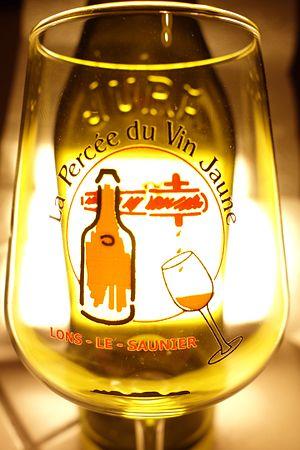
Verre de la Percée du Vin Jaune 2016 à Lons-le-Saunier devant une bouteille de vin du Jura
La Percée du vin jaune est une grande fête viticole annuelle qui a lieu chaque premier week-end de février à tour de rôle dans un village producteur de vin jaune et de vin du Jura. Elle célèbre la mise en perce, après six ans et trois mois d'élevage oxydatif en fût, et la dégustation des premiers tonneaux de vin jaune avant l'embouteillage. Le public est invité avec un verre à aller déguster vins jaunes et vins du Jura dans de nombreux caveaux ouverts où s'installent l'essentiel des producteurs de la région pour l'occasion.